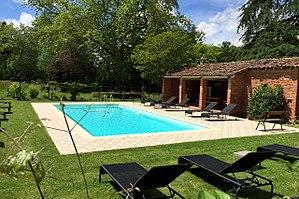
Piscine du Domaine du buc
Le Domaine du Buc, situé sur les communes de Marssac-sur-Tarn et de Florentin, à une douzaine de kilomètres d'Albi, est un domaine familial caractéristique du Tarn, qui se singularise par les grands arbres de son vaste parc paysager, ainsi que par ses bâtiments aux allures « fin de siècle ».